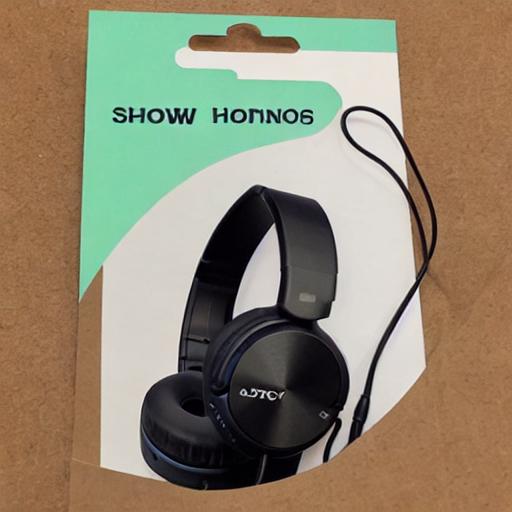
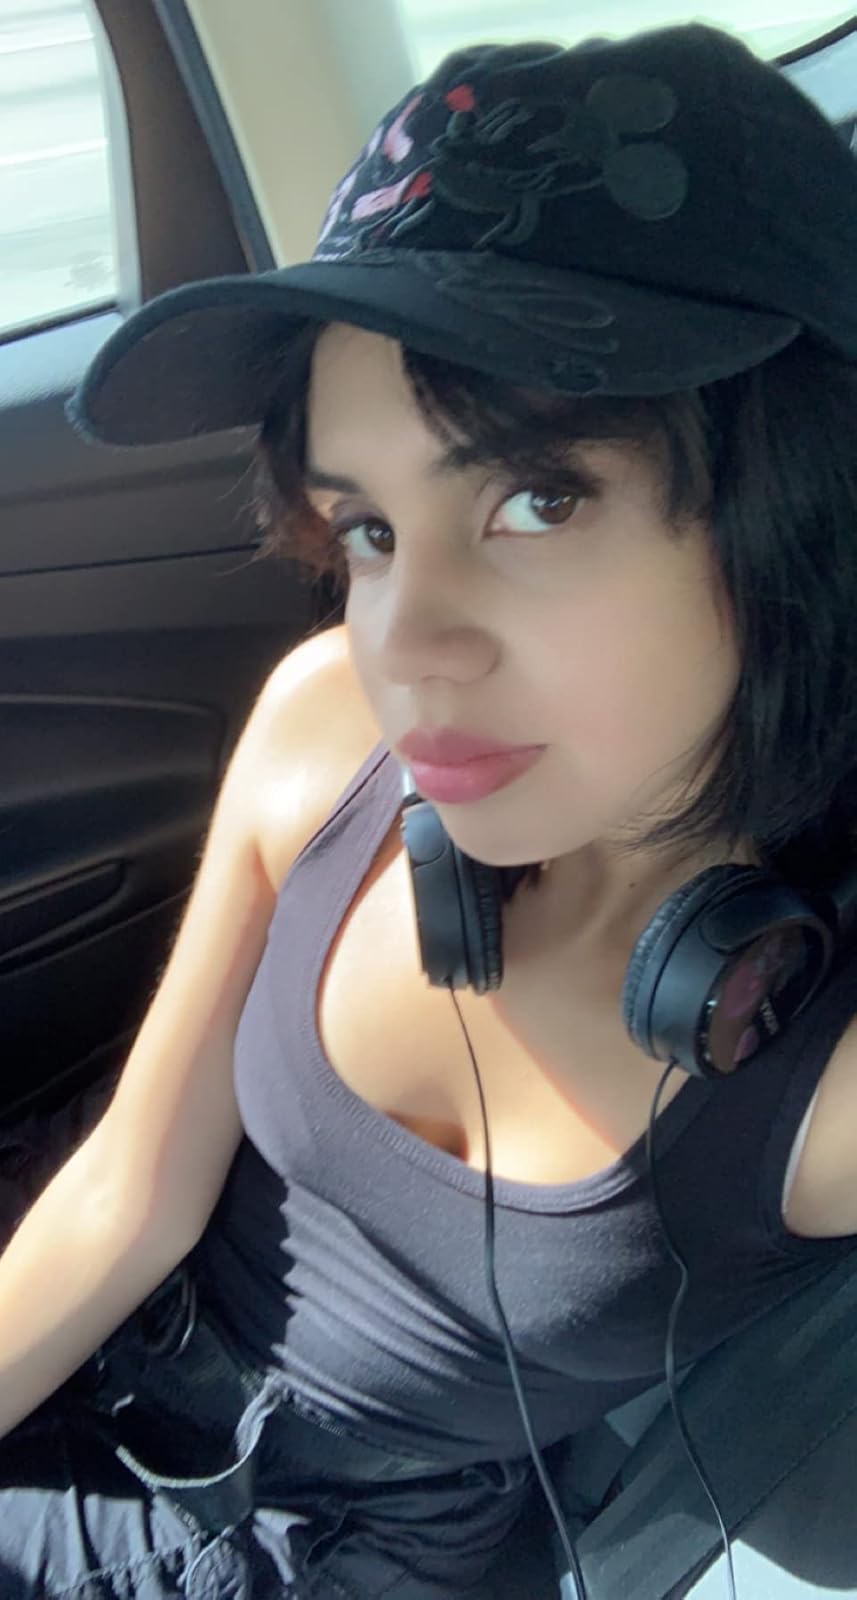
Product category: headphones
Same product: no